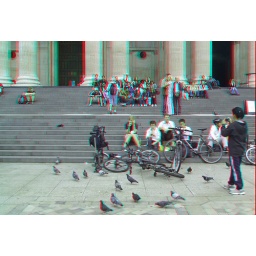
London Skyride 2010 resting in anaglyph 3D stereo red cyan glasses to view